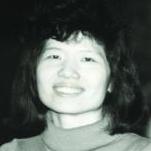
Age: 37